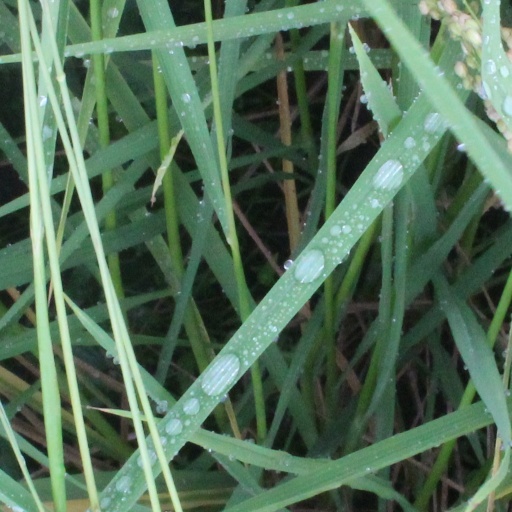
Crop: rice